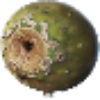
Label: Cactus fruit 1